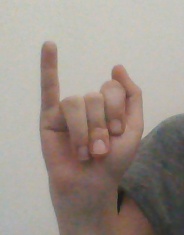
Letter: meem